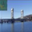
Label: bridge